Baking mix

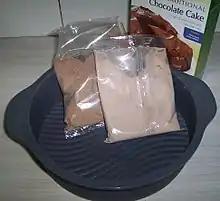
The contents of a chocolate cake baking mix

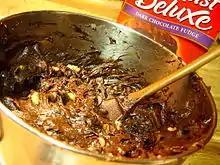
Duncan Hines baking cake mix being mixed together

A baking mix is a mixed formulation of ingredients used for the cooking of baked goods. Baking mixes may be commercially manufactured or homemade. Baking mixes that cater to particular dietary needs, such as vegan, gluten-free, or kosher baking mixes, can be bought in many places.